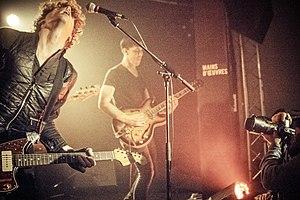
scène de concert
Mains d’œuvres est un centre culturel multidisciplinaire basé à Saint-Ouen-sur-Seine depuis 2001.